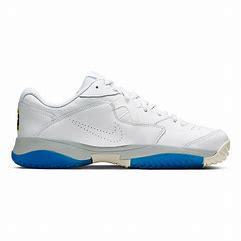
Brand: Nike
Model: Court Lite 2